Titus O'Neil

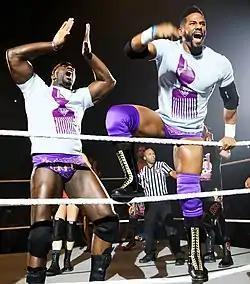
The Prime Time Players during a house show in 2015

On the February 16 episode of "Raw", O'Neil turned face by saving his former tag team partner Darren Young from an attack from The Ascension, disbanding Slater-Gator. To acknowledge this breakup, Slater announced on social media that he is going to 'focus on himself'. Then on the February 23 episode of "Raw", The Prime Time Players officially reunited to battle The Ascension, with Young picking up the victory. O'Neil participated in the 2nd Annual André the Giant Memorial Battle Royal at WrestleMania 31, before being eliminated by Ryback. At Elimination Chamber, the Prime Time Players participated in the first ever tag team Elimination Chamber match for the WWE Tag Team Championship, however they were the last team to be eliminated by the winners and defending champions The New Day (Big E, Kofi Kingston and Xavier Woods). At Money in the Bank, O'Neil and Young defeated The New Day to win the Tag Team Championship, their first titles in WWE. They later defeated The New Day in a rematch at Battleground. The Prime Time Players dropped the WWE Tag Team Championships back to The New Day at SummerSlam in a fatal–four-way match, also involving The Lucha Dragons and Los Matadores. O'Neil and Young would invoke their championship rematch clause for the September 14 episode of "Raw", which they ended up losing against New Day.